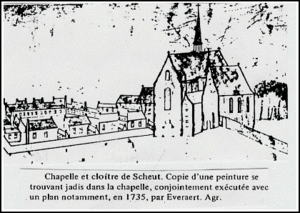
Scheut est un quartier du nord de la commune d'Anderlecht, délimité par la frontière avec la commune de Molenbeek-Saint-Jean au nord, le centre historique d'Anderlecht au sud, le quartier de Birmingham à l'est et le Scheutveld à l'ouest.
La chartreuse Notre-Dame-de-Grâce dite chartreuse de Scheut était un monastère de moines chartreux fondé au XVᵉ siècle à Scheut, un hameau à l’ouest de Bruxelles, intégré depuis à la commune d’Anderlecht. Fermée par Joseph II en 1783, elle disparut progressivement du paysage, avec toutes ses attenances.